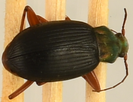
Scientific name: Chlaenius aestivus
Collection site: Smithsonian Environmental Research Center NEON (SERC), plot SERC_006